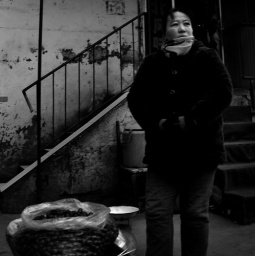
A street vendor stands by her basket of dates in a small backstreet in the center of the city